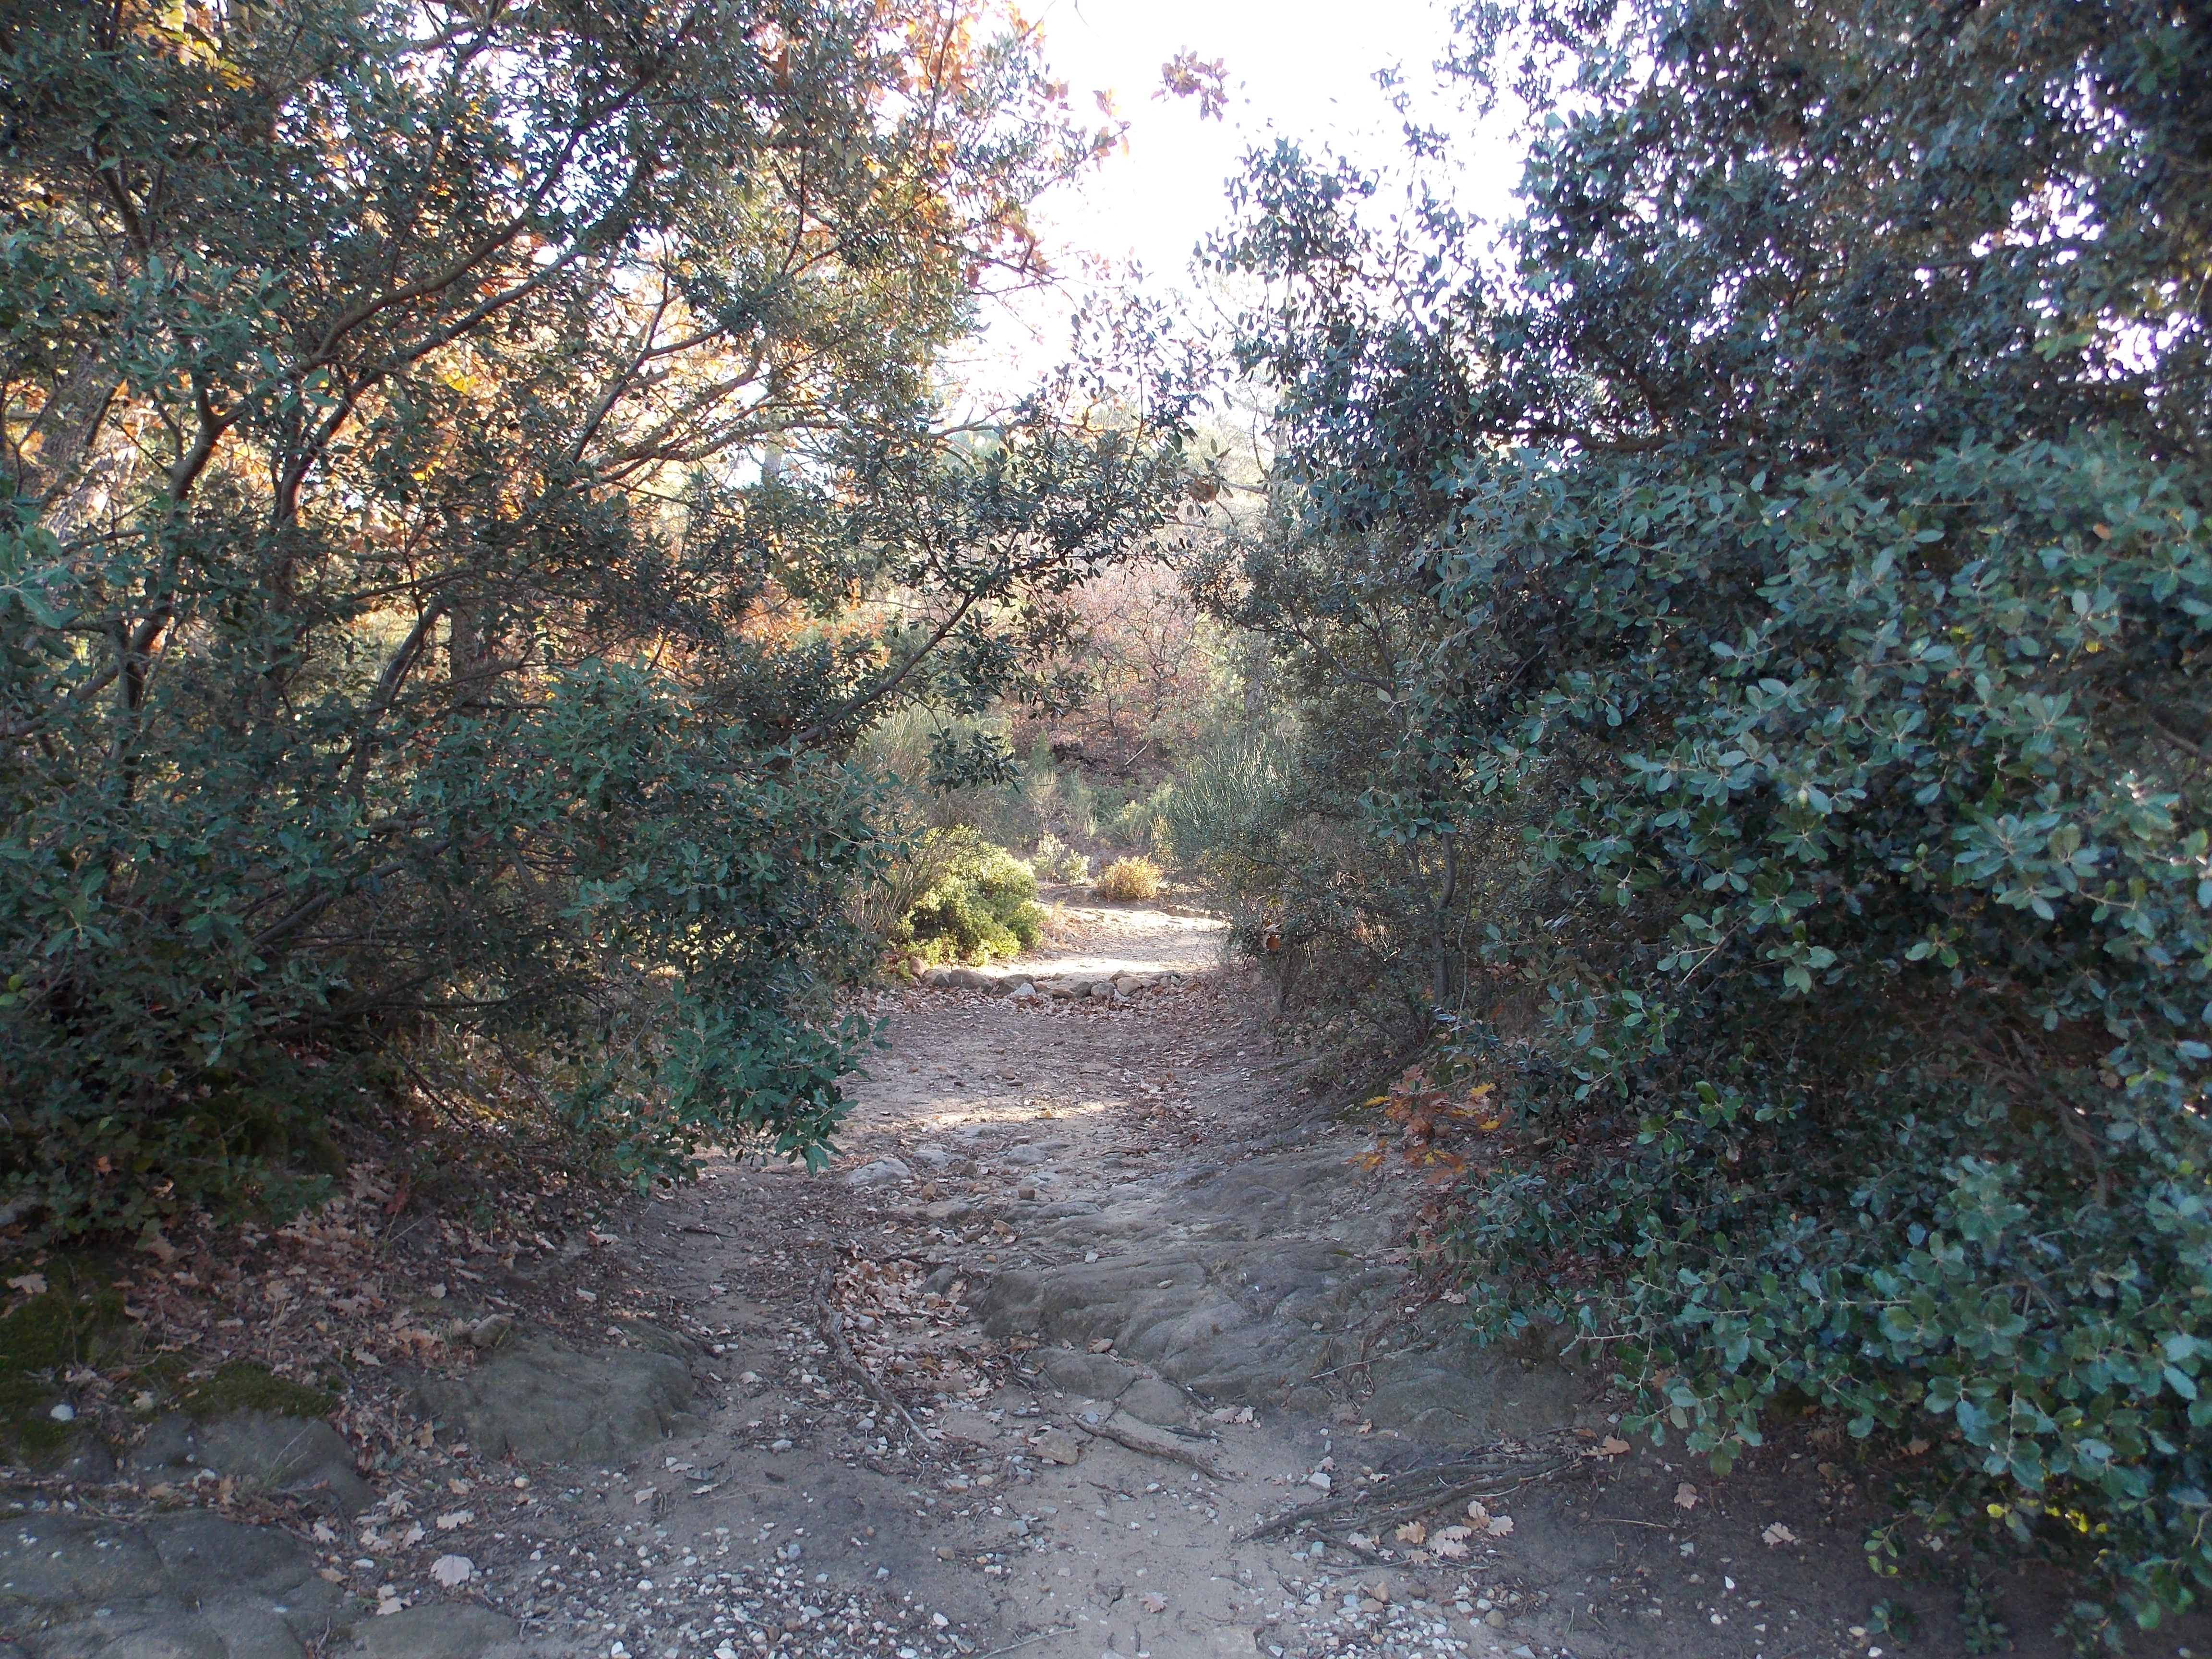
mountain, landscape, tree, cloud, nature, plant, sky, leaf, forest, adventure, walk, path, photography, nature reserve, vegetation, trail, woodland, biome, shrubland, autumn, state park, plant community, grove, shrub